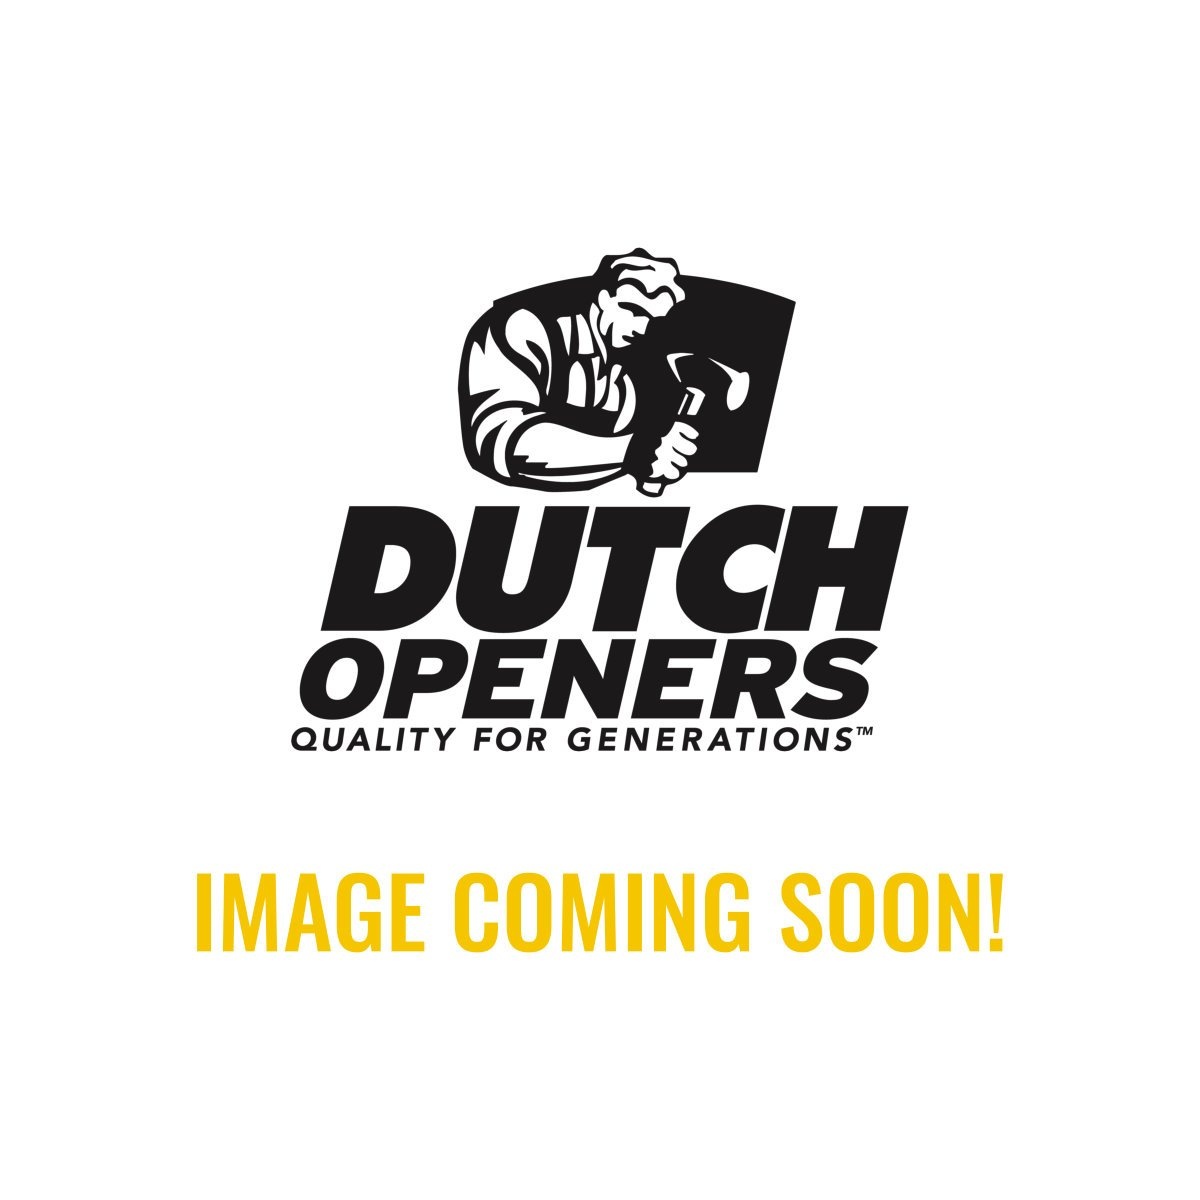
2213   PRECISN BODY CSHANK WITH CHANNEL
Brand: Saskatoon Agri-Auto Part Inc.
Category: Business & Industrial > Agriculture